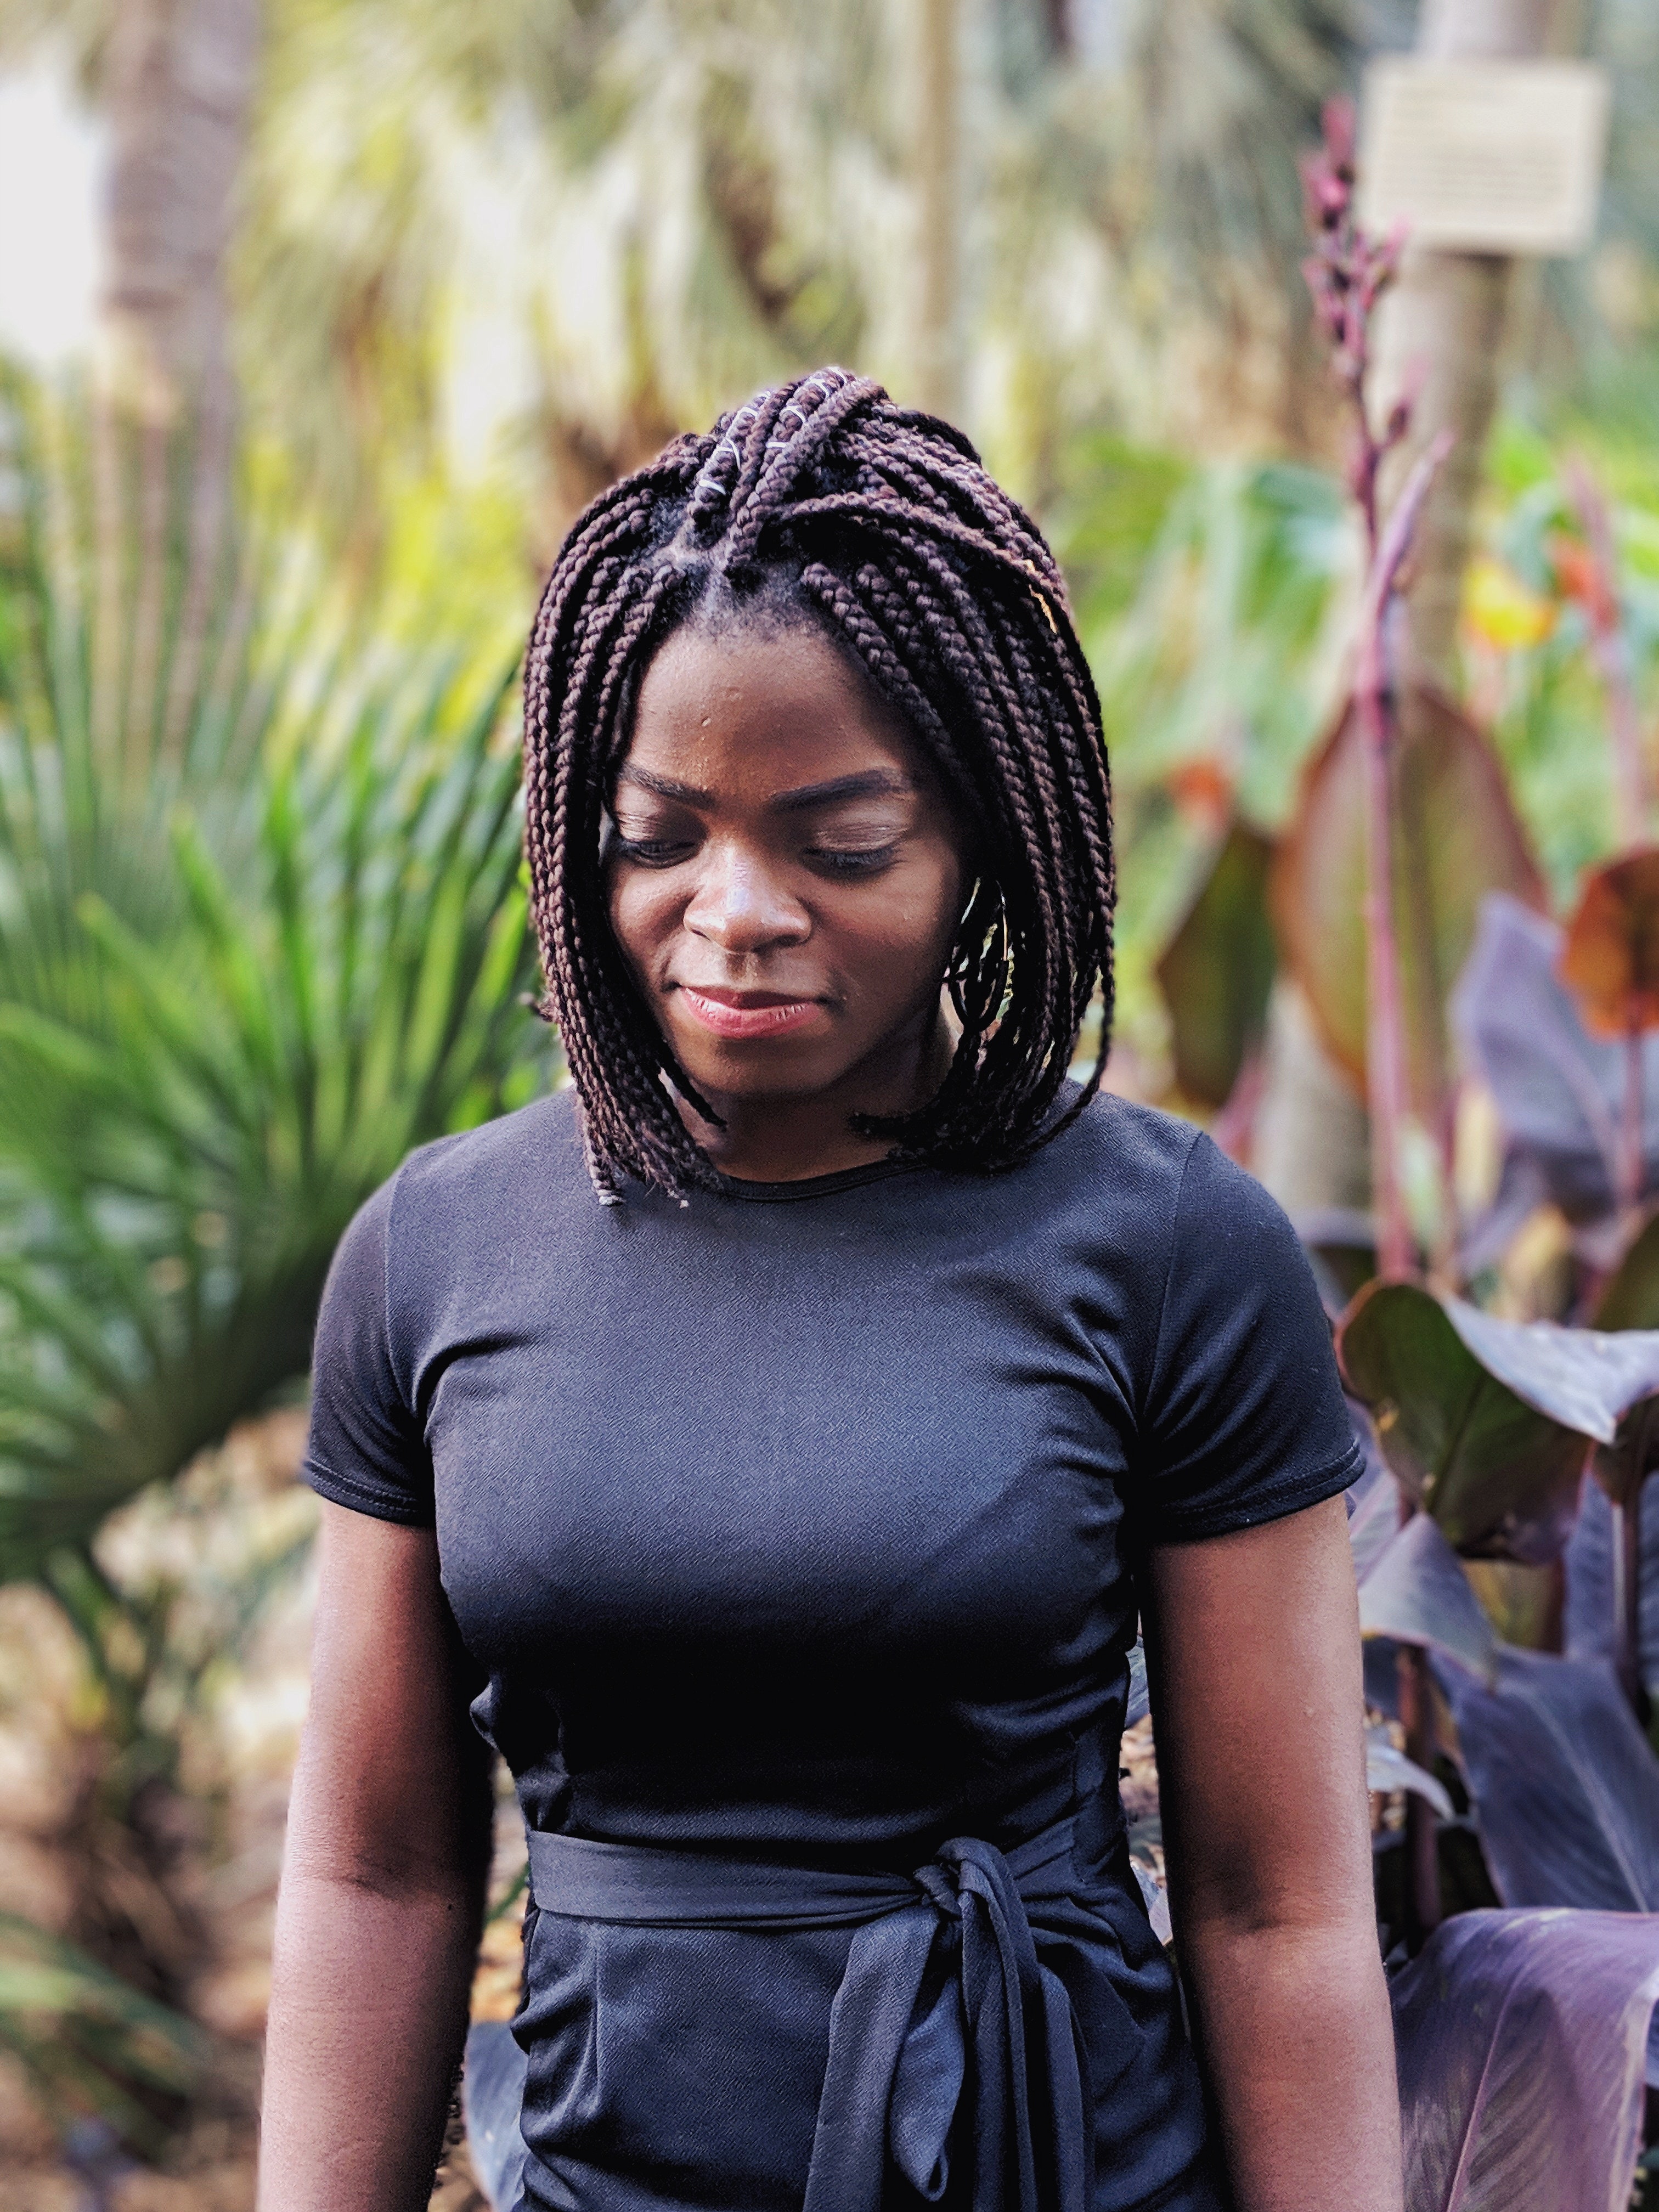
hair, face, people, beauty, hairstyle, smile, fashion, eye, black hair, photography, adaptation, street fashion, photo shoot, child, dress, plant, sitting, long hair, fawn, style, model, portrait photography, t shirt